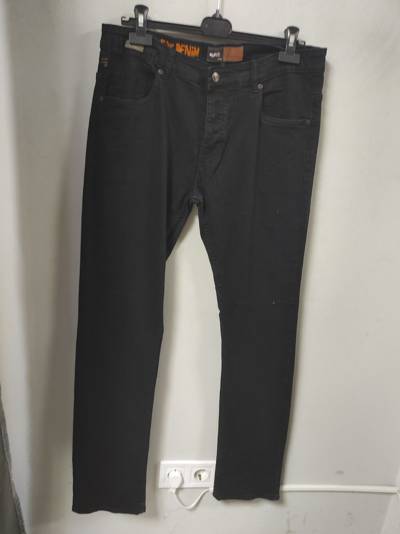
Waste category: clothes